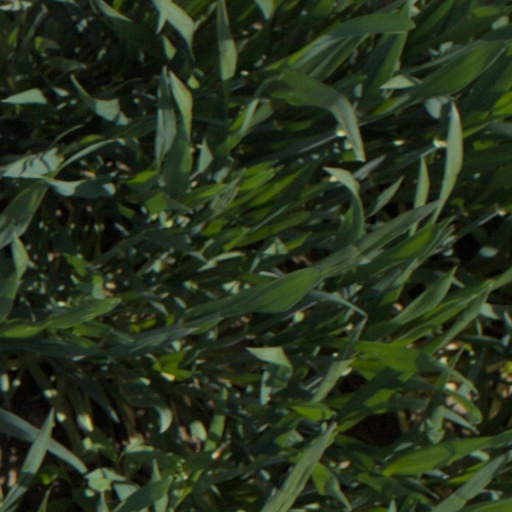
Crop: wheat